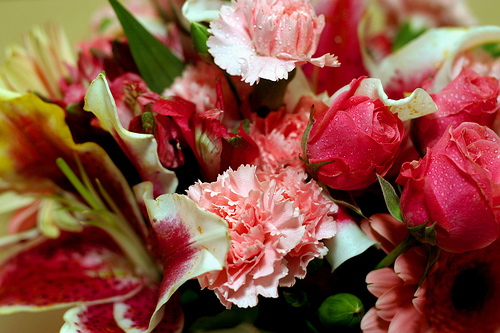
Flower: rose